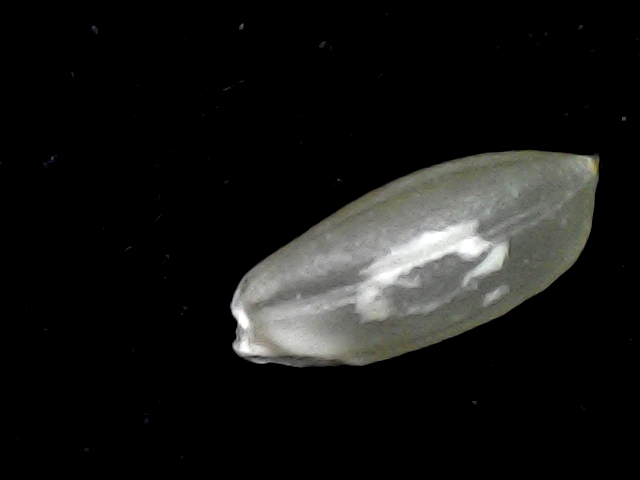
Rice variety: BD39